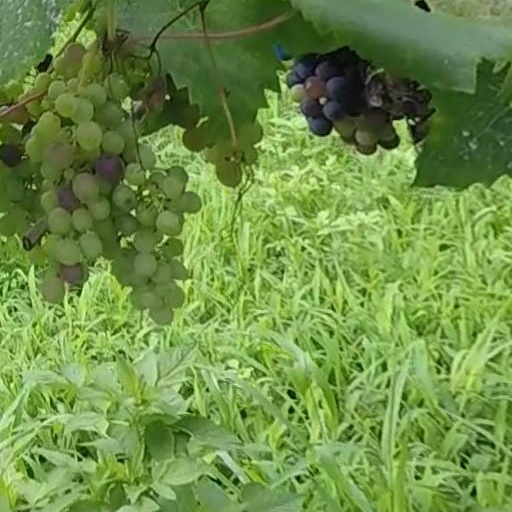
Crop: grape